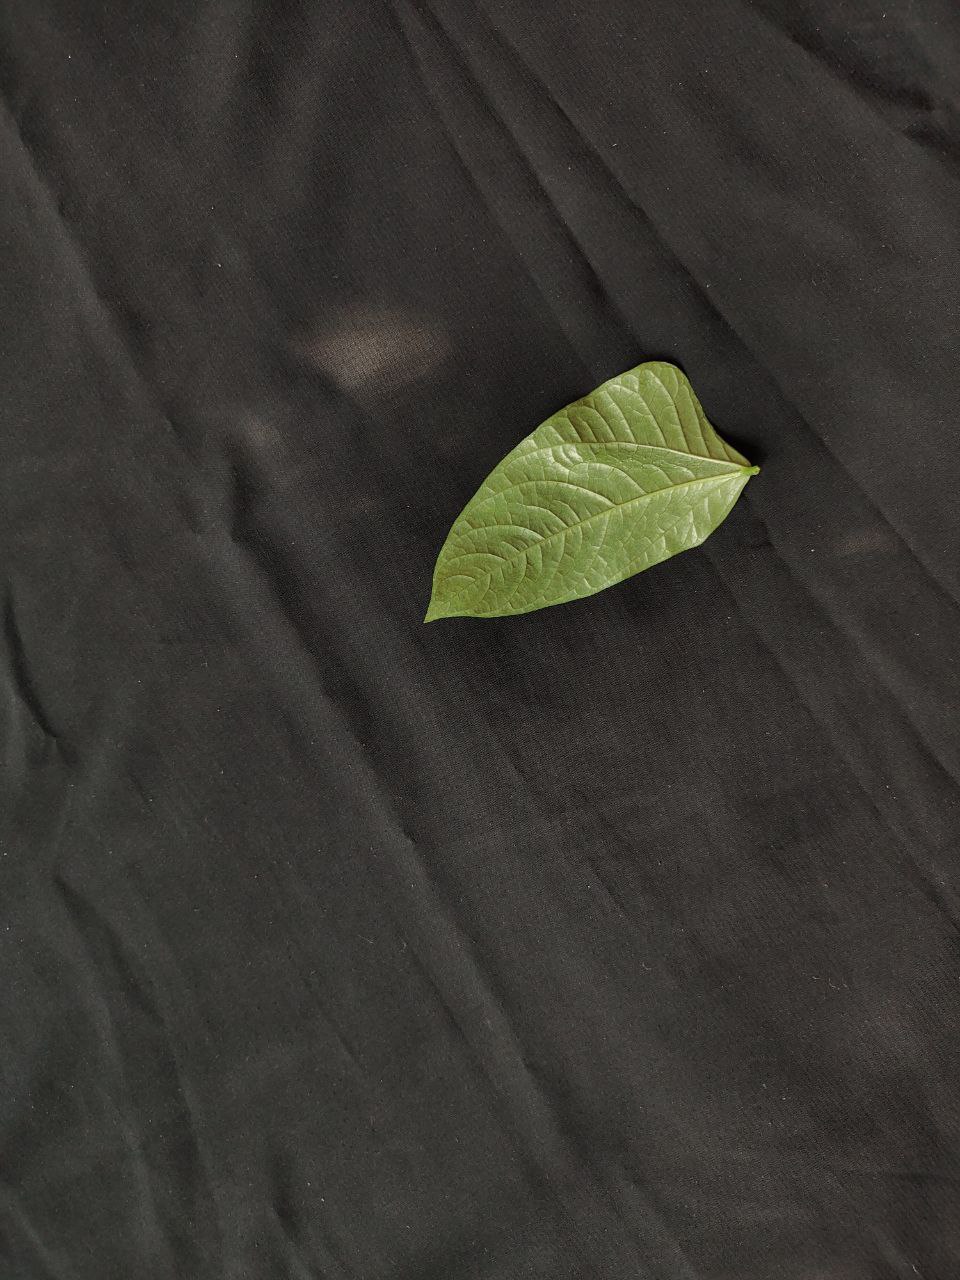
Crop: cowpea
Leaf condition: Mosaic Virus